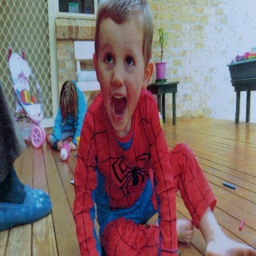
another person of interest has emerged in the case as the desperate search for the little boy enters its third calendar year .